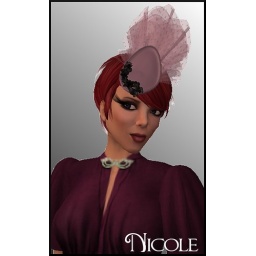
New release in my mainstore Nicole silk hat with a semi circle of black silk flowers and a flurry of netting behind.slurl.com/secondlife/Ivalde/192/129/25